Benjamin Bates IV

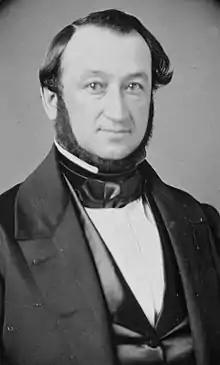
Alexander De Witt advised Bates on development strategy in Lewiston.

Bates travelled to Lewiston regularly while he lived in Boston and other Maine towns to "interact with the people, give guidance to the businesses, and support its economy." After the closing of Bates, Turner & Co. and a quick stint as president of the Union Pacific Railroad, he moved to Lewiston, Maine, upon the advisement of his close friend and confidant Alexander De Witt, who went on describe Lewiston as a "city full of hope and innovation." He was escorted to the town secretly with De Witt to meet with the city council and the mayor to discuss major developments in the town.